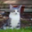
Label: cat